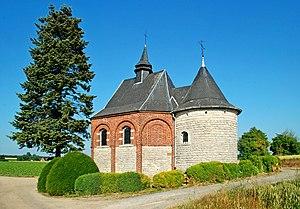
Belgique - Brabant wallon - Jodoigne - Zétrud-Lumay - Chapelle Notre-Dame du Bon-Secours
La chapelle Notre-Dame de Bon Secours ou chapelle Notre-Dame du Bon-Secours est une chapelle de style baroque située à Zétrud-Lumay, village rattaché à la ville belge de Jodoigne, en Brabant wallon.